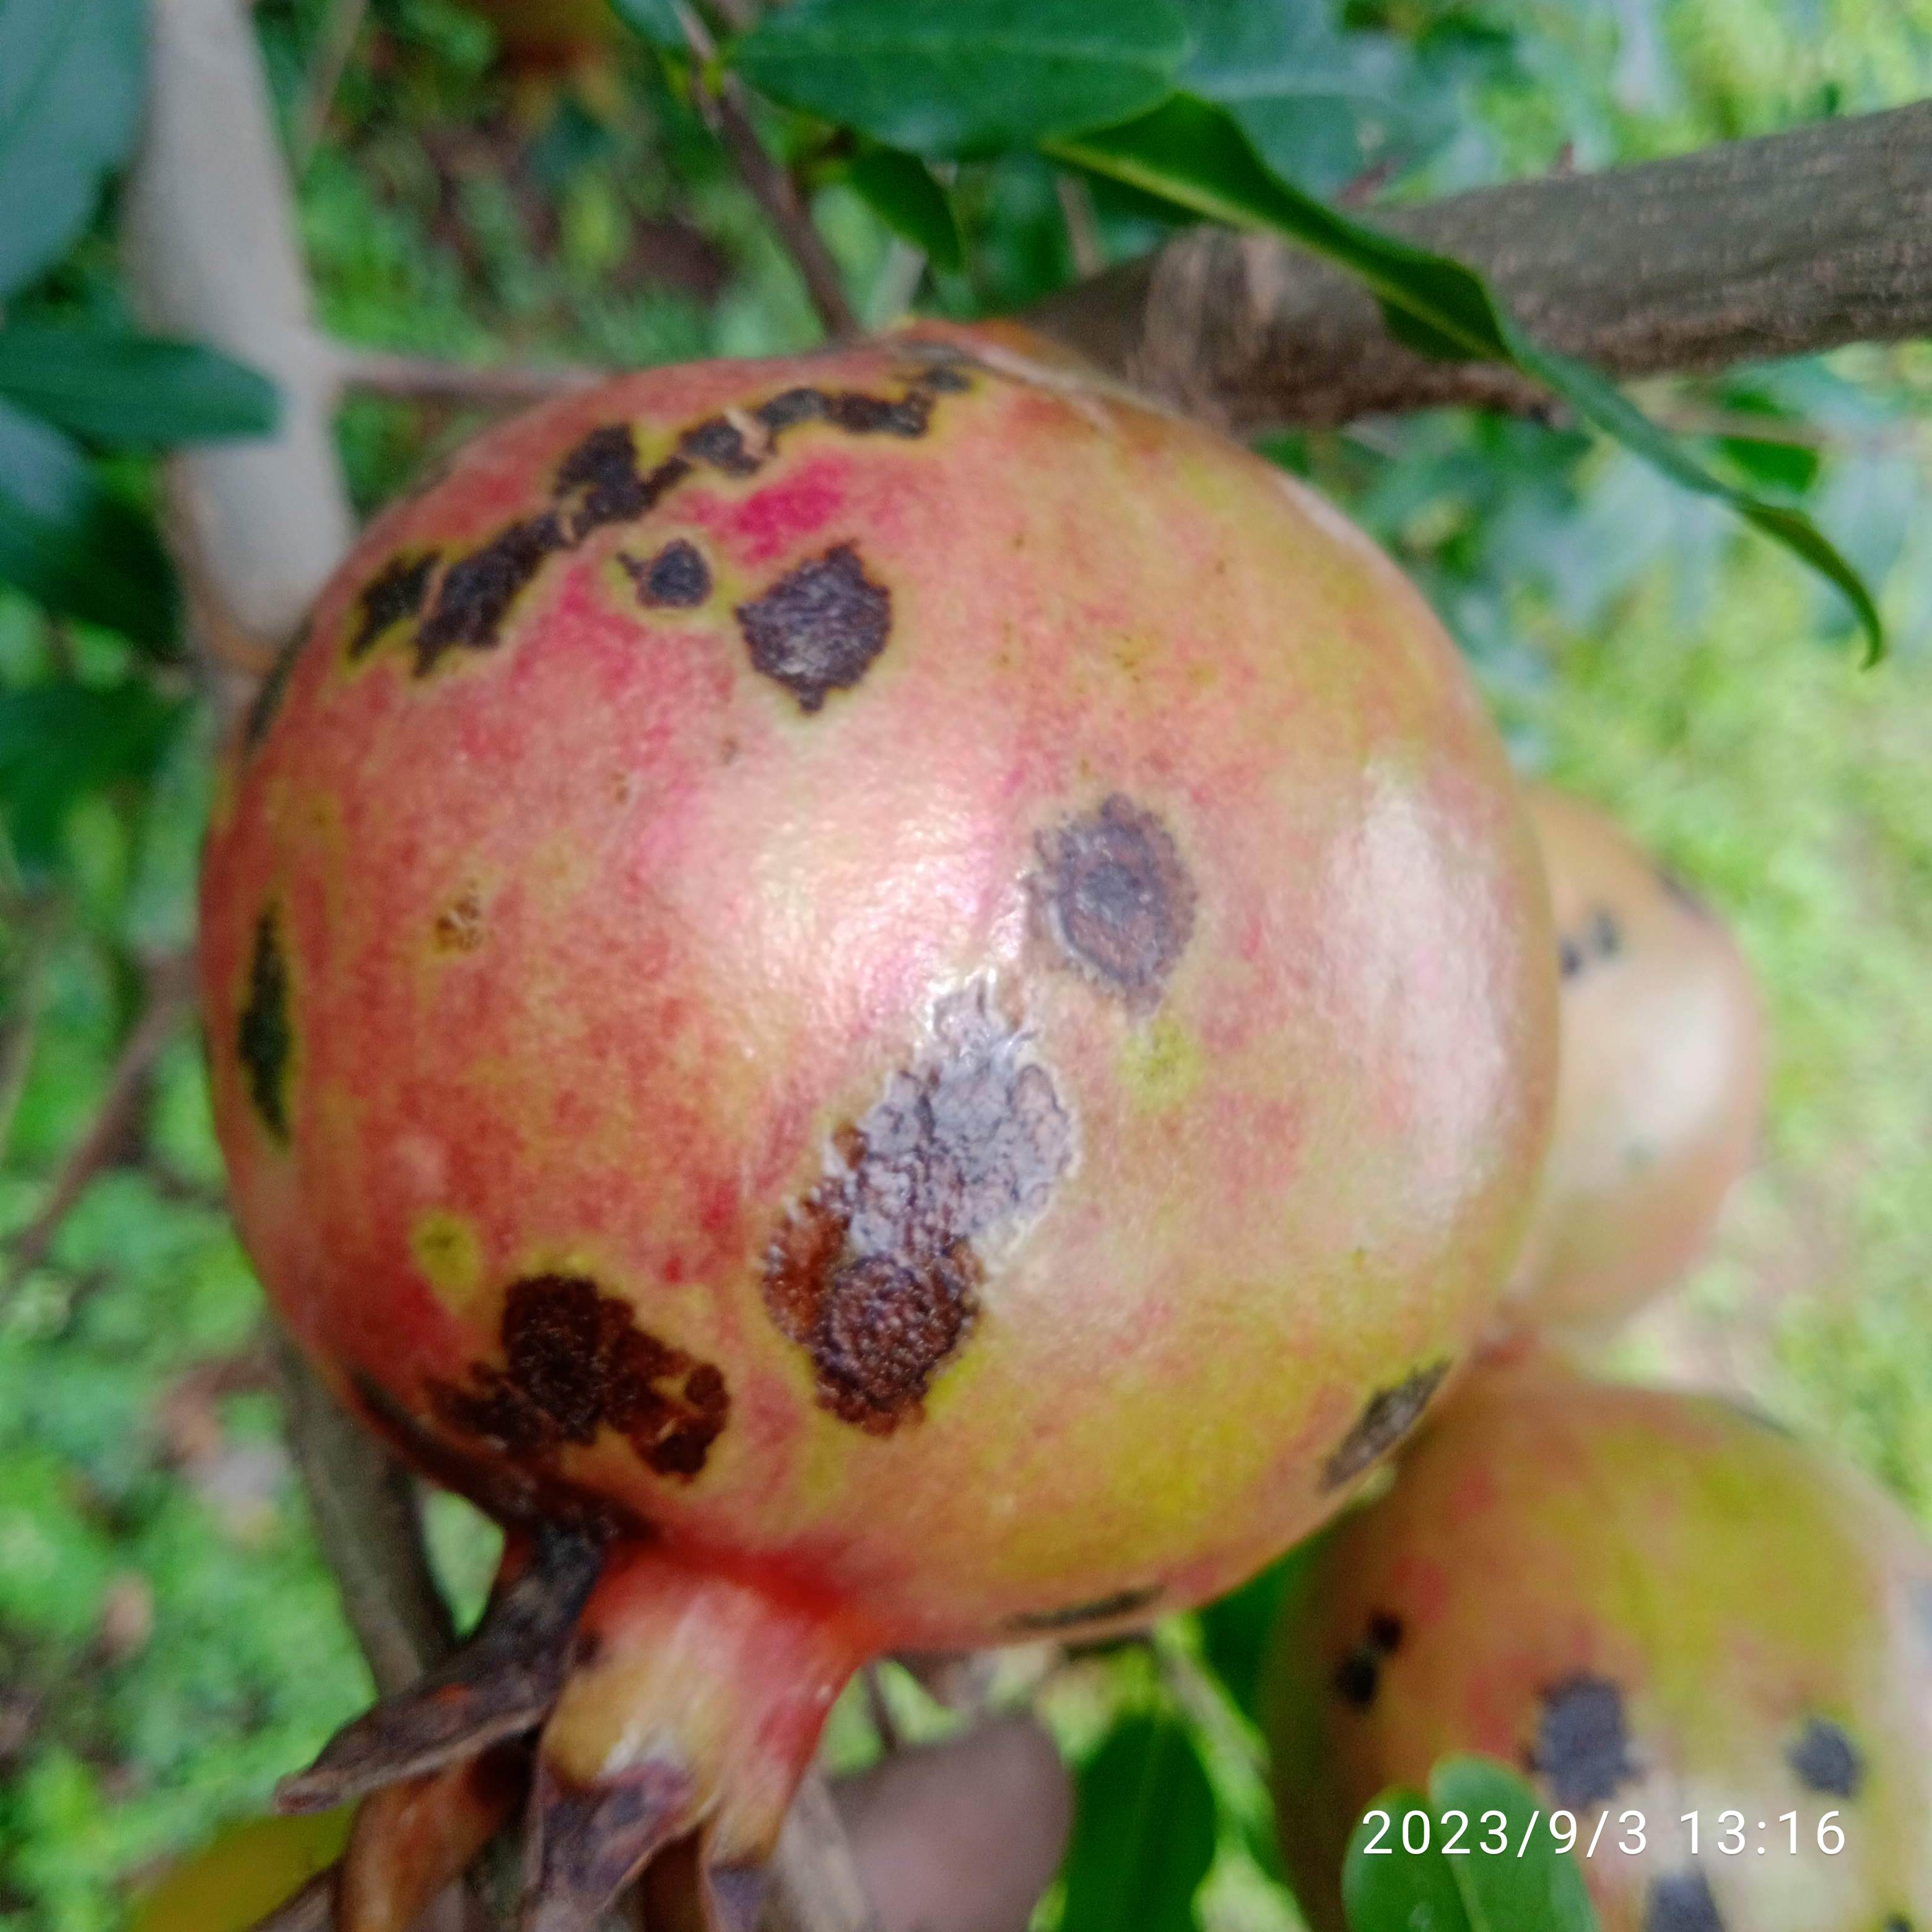
Label: Anthracnose